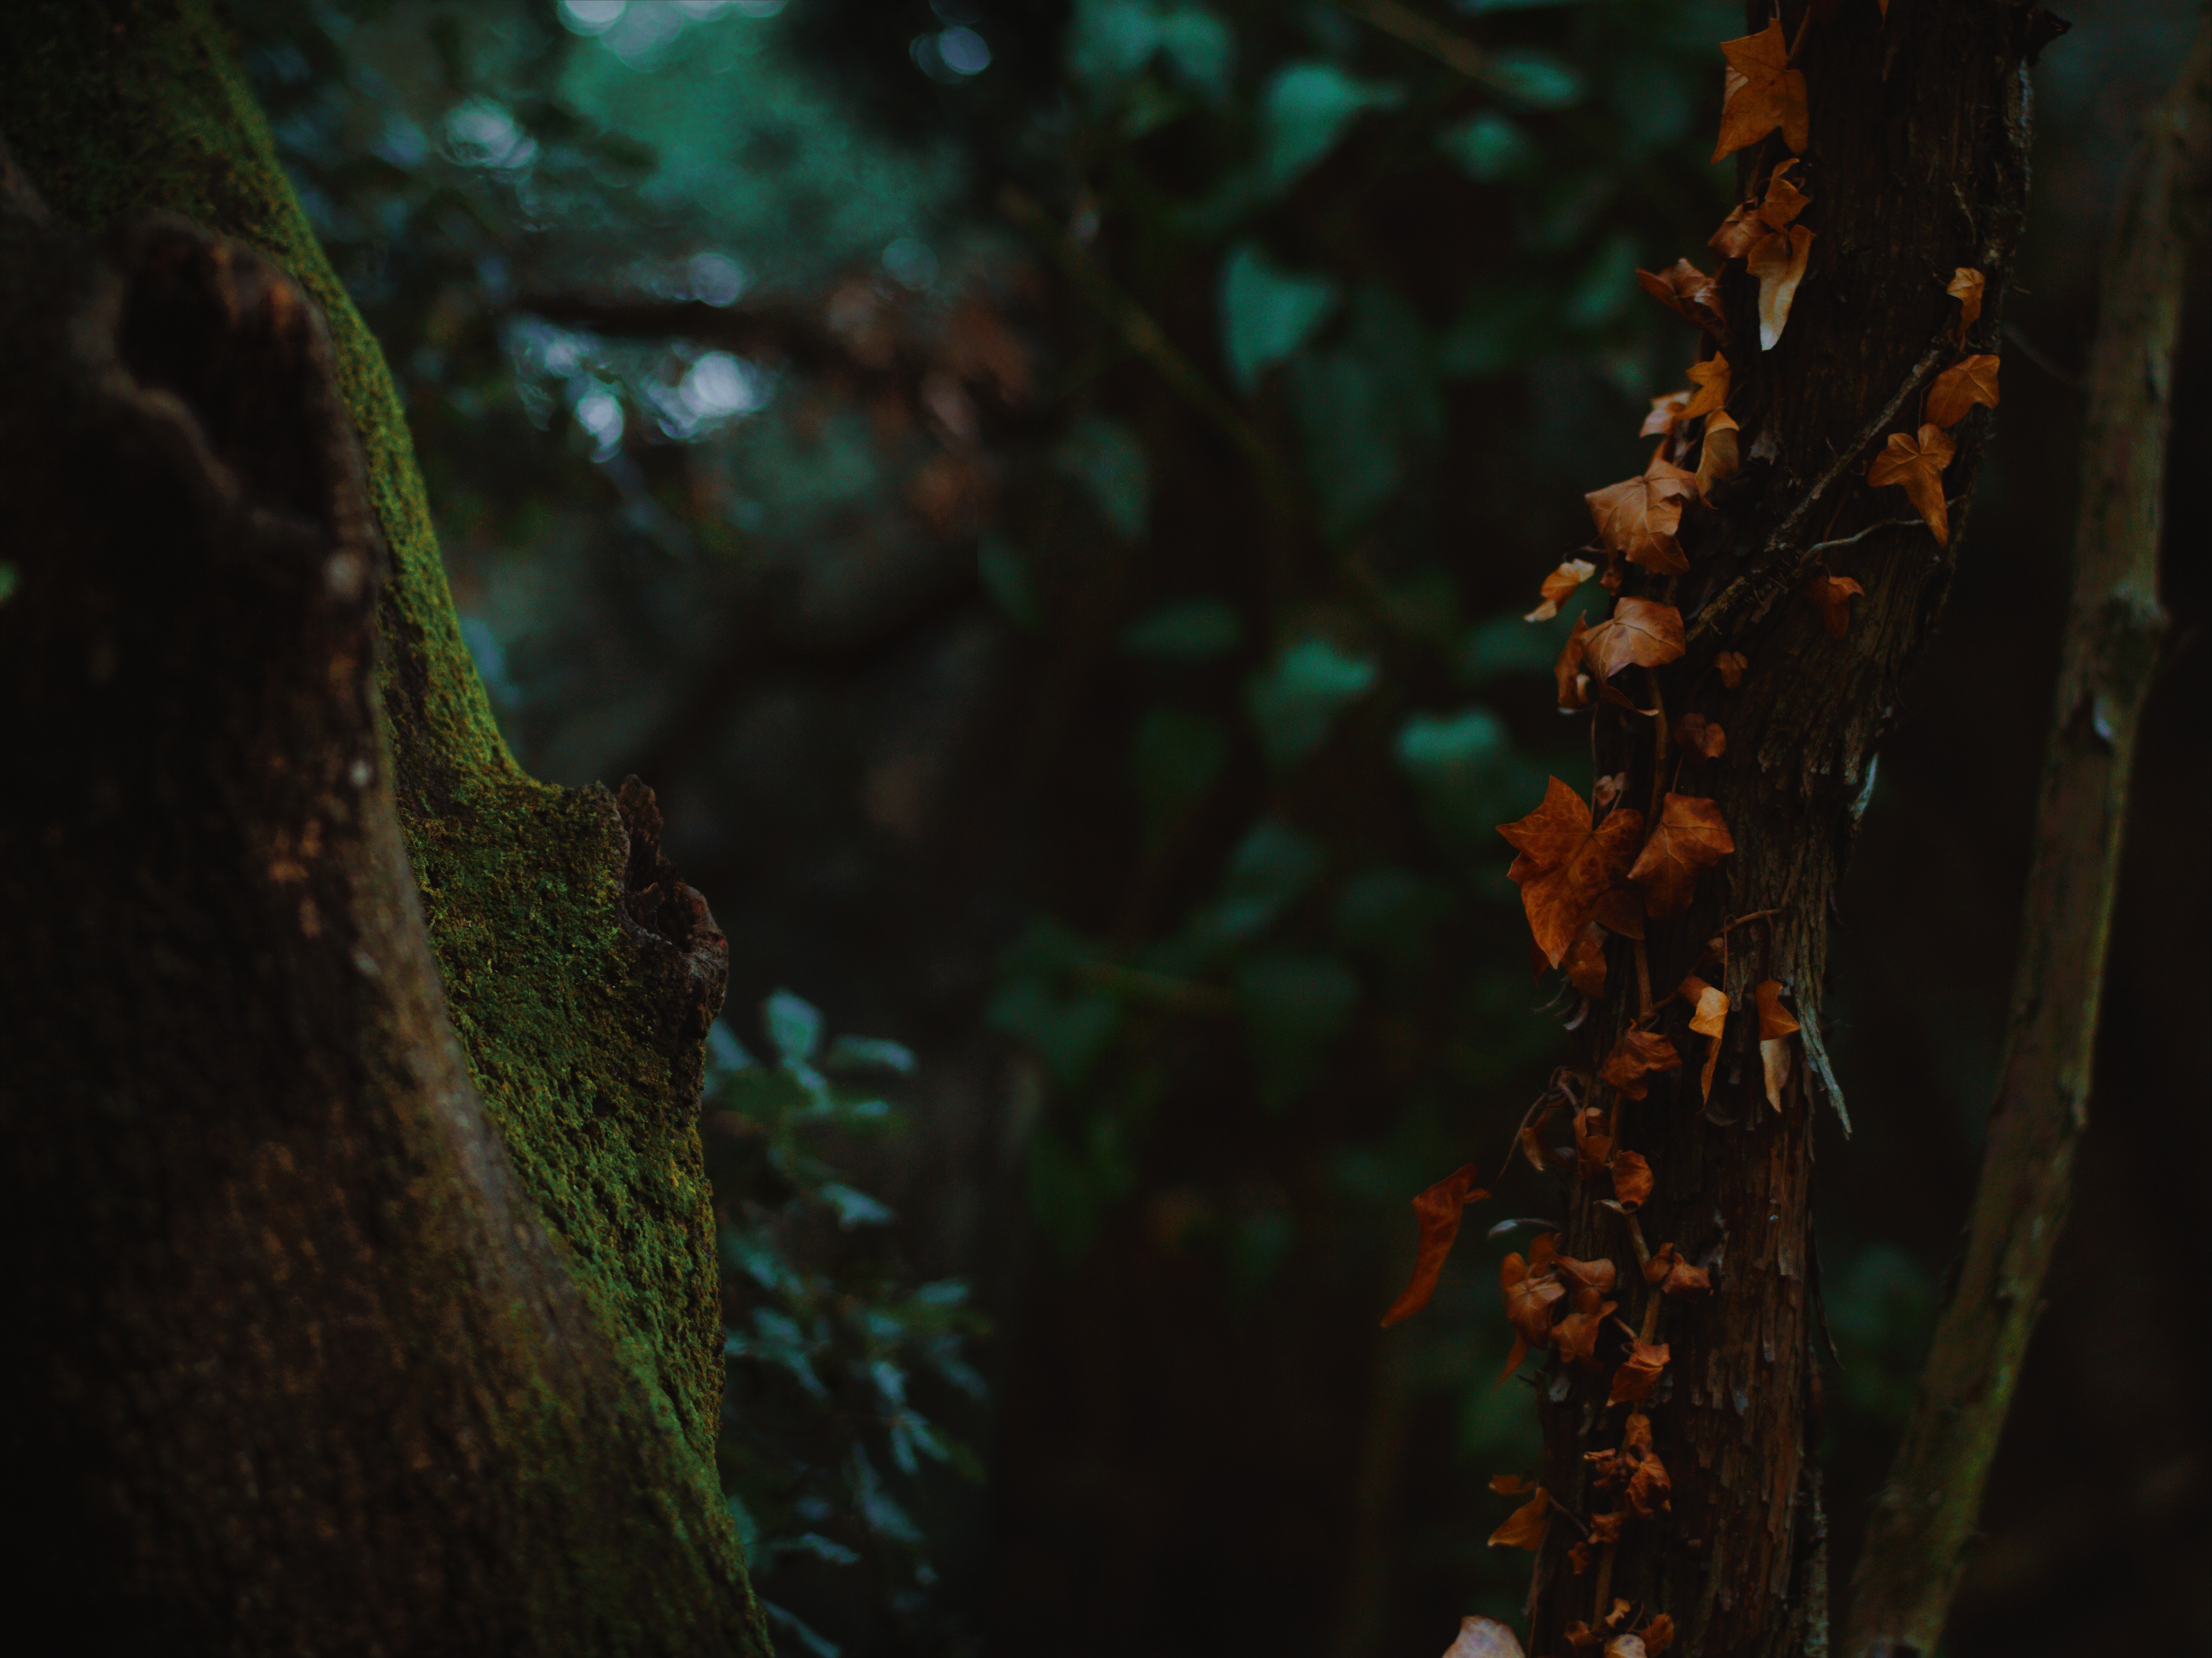
tree, nature, forest, light, sunlight, leaf, flower, underwater, green, reflection, jungle, biology, seaweed, darkness, algae, aquarium, habitat, screenshot, macro photography, natural environment, computer wallpaper